Spiš Magura

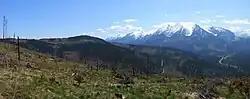
Repisko

The Spiš Magura is a set of mountain ranges in northern Slovakia, part of the Podhale-Magura Area region of the Outer Western Carpathians.